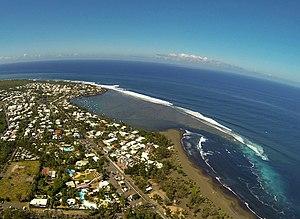
Photographie aérienne du lagon de l'Etang-salé à la Réunion (photo Alexandre Haffner, La Réunion vue du ciel).
L'île de La Réunion est un département d'outre-mer français situé dans le sud-ouest de l'océan Indien.
Les plages de La Réunion sont des plages de l'océan Indien formées sur les côtes de La Réunion.
Les attaques de requin à La Réunion concernent les contacts physiques agressifs entre un ou des requins et un humain dans l’habitat naturel des requins aux alentours immédiats de l'île de La Réunion. Les premières attaques recensées ont eu lieu au début du XXᵉ siècle mais, depuis 2011, un pic des attaques constitue un enjeu social et environnemental important. Certains médias ont qualifié la situation de crise requin. Pour répondre à cet état de fait, les autorités ont mis en place un plan gouvernemental requin ayant pour objectif de prévenir et réduire le risque requin tenant compte des dimensions économiques, sociales et environnementales.